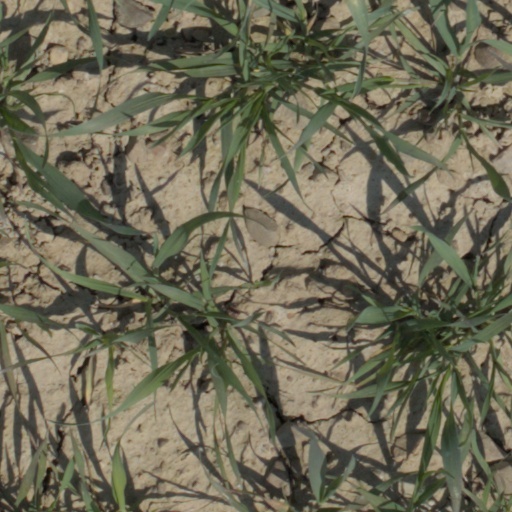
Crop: wheat